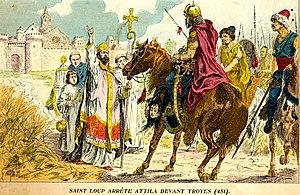
Saint Loup arrête Attila devant Troyes (451). Lithographie en couleurs par E. Crété d'après une illustration de H. Grobet, Histoire de France, Paris, Émile Guérin, 1902.
Saint Loup, ou saint Leu, est un évêque de Troyes, compagnon de Germain d'Auxerre et protecteur de sa cité face à Attila. Il est mort en 479. Il est fêté le 29 juillet.